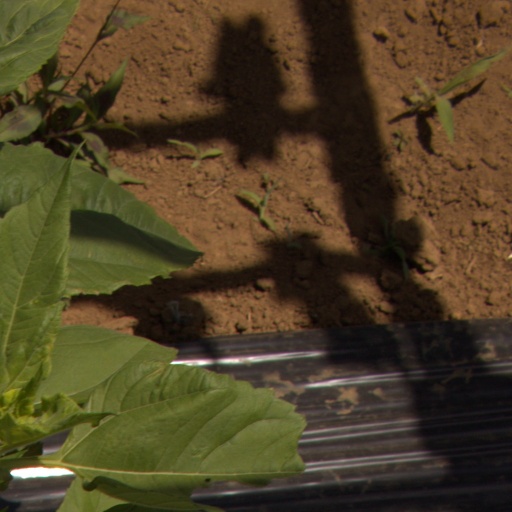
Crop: Jerusalem artichoke